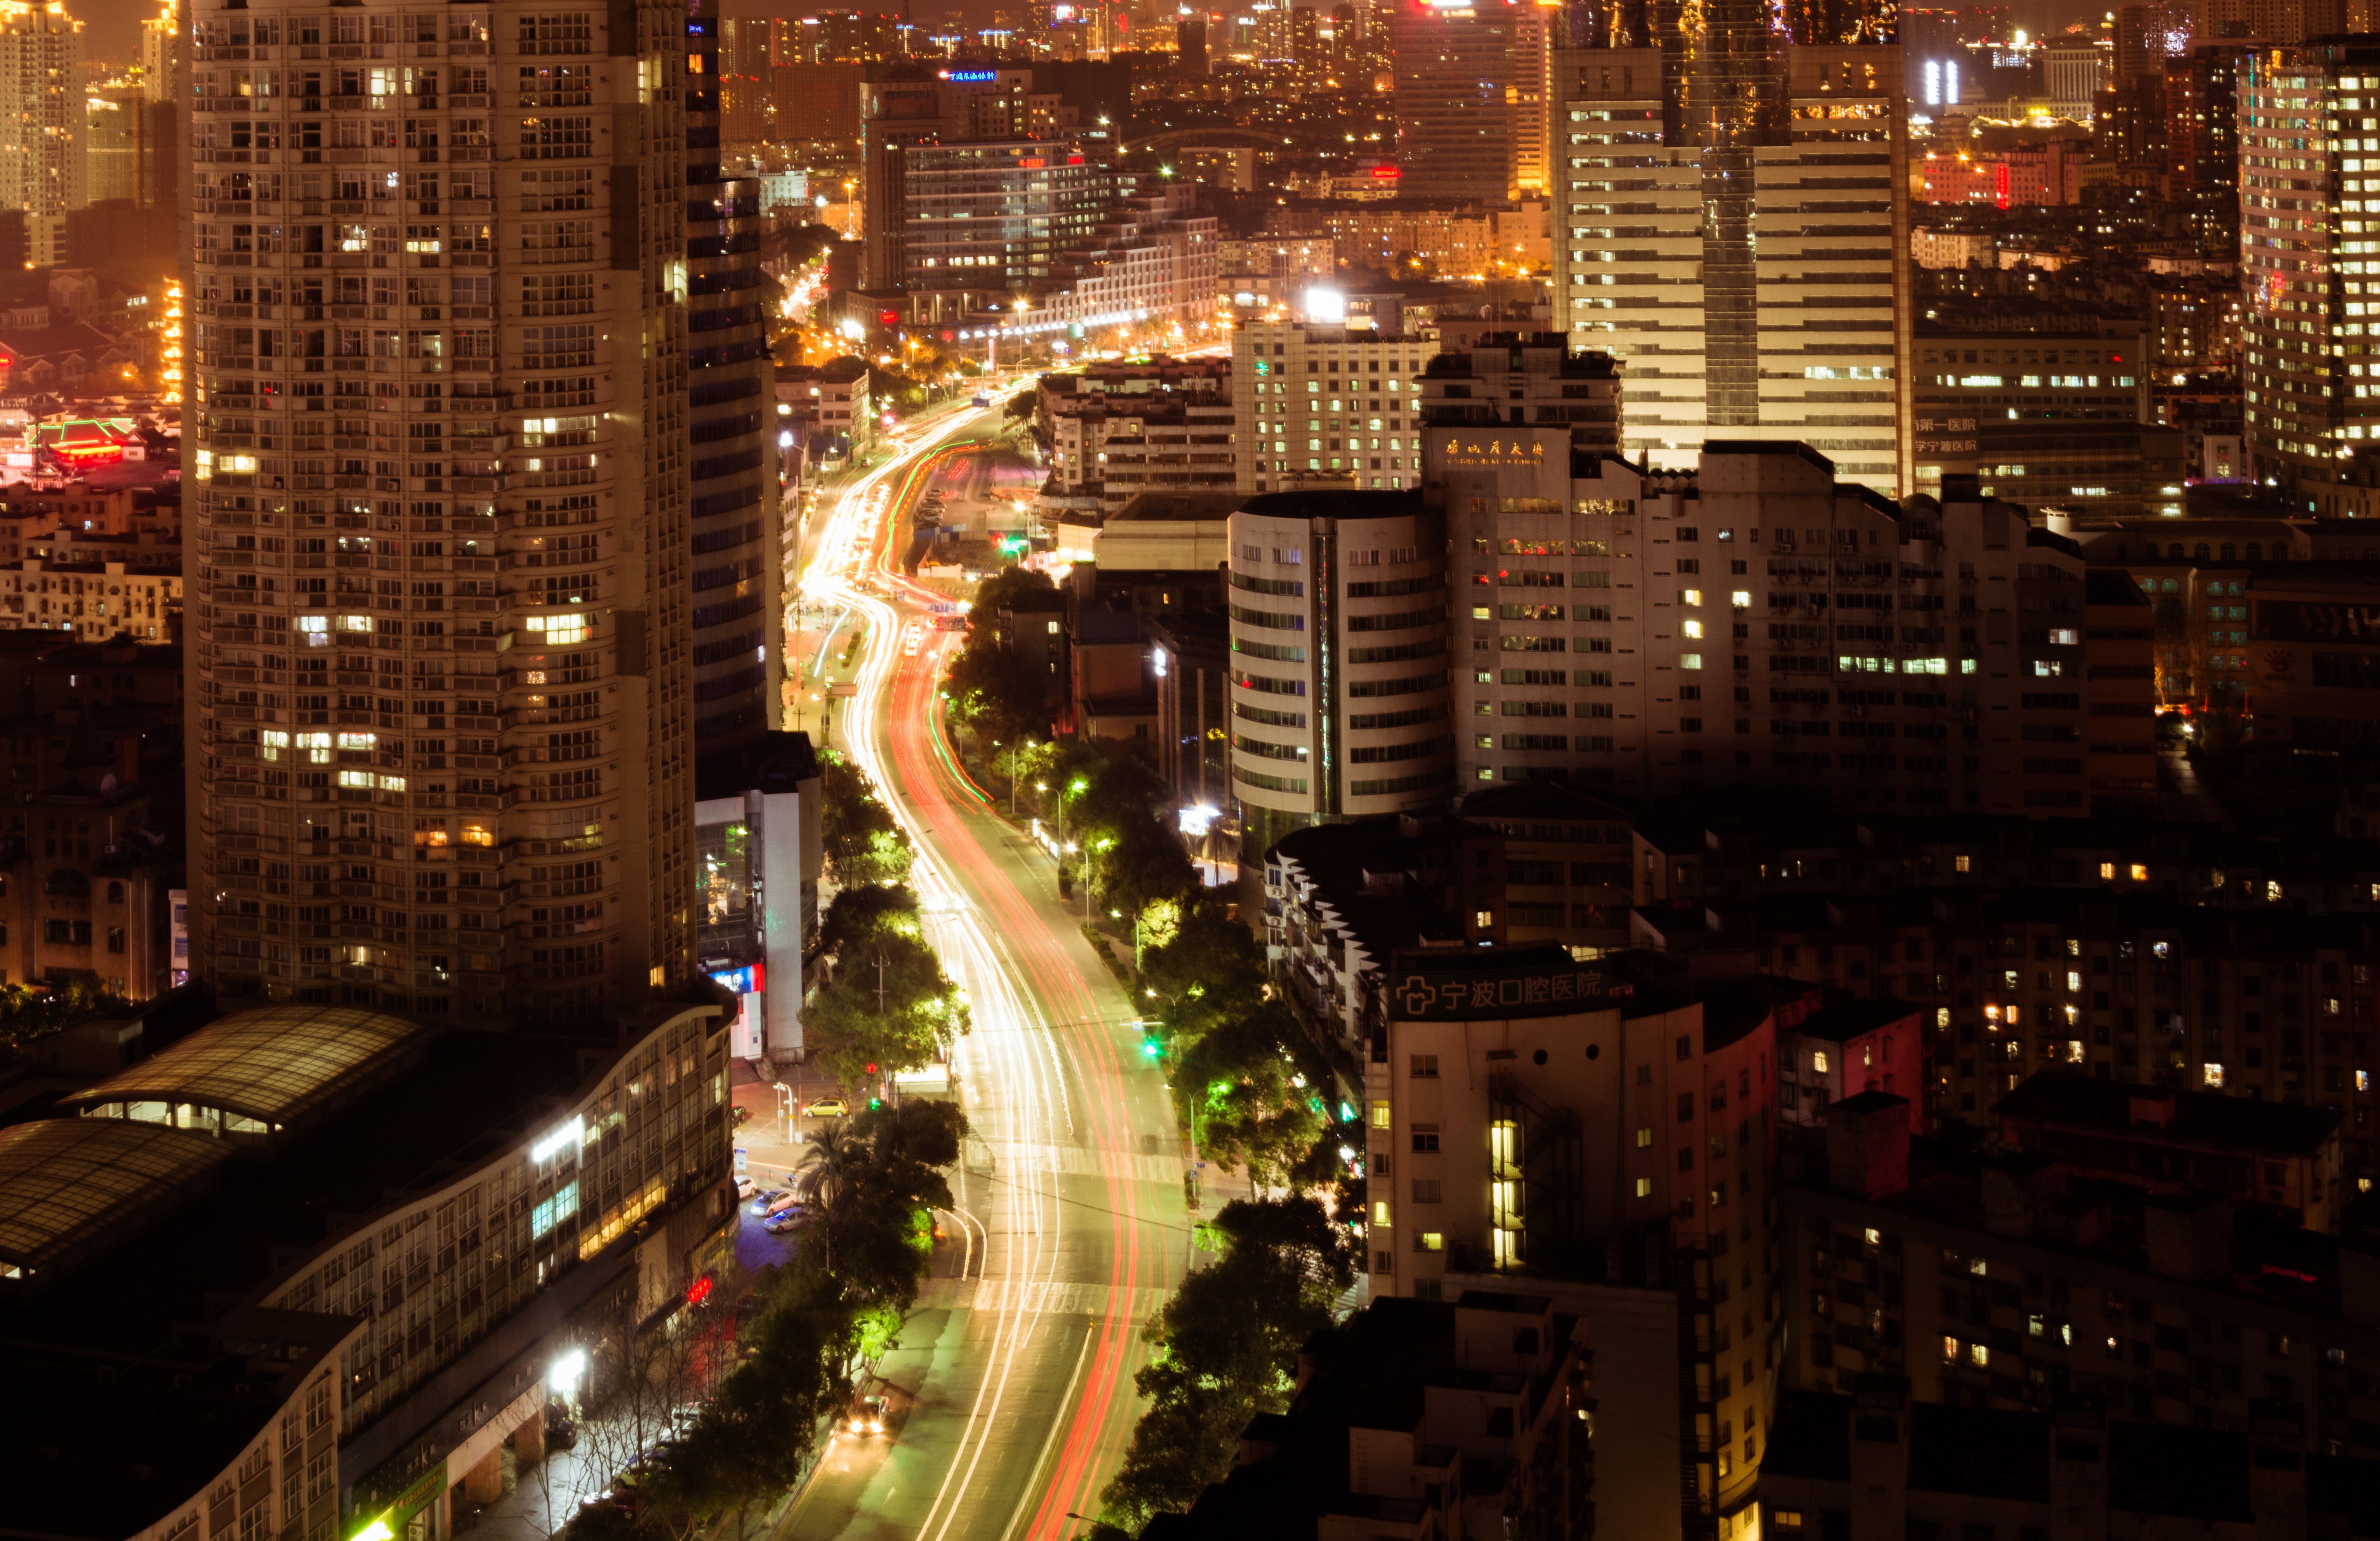
light, skyline, traffic, night, city, skyscraper, cityscape, downtown, evening, nikon, long exposure, night view, metropolis, ningbo, urban area, human settlement, metropolitan area